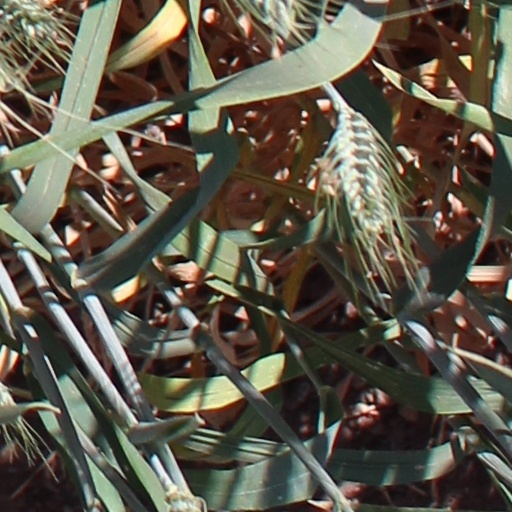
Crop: wheat